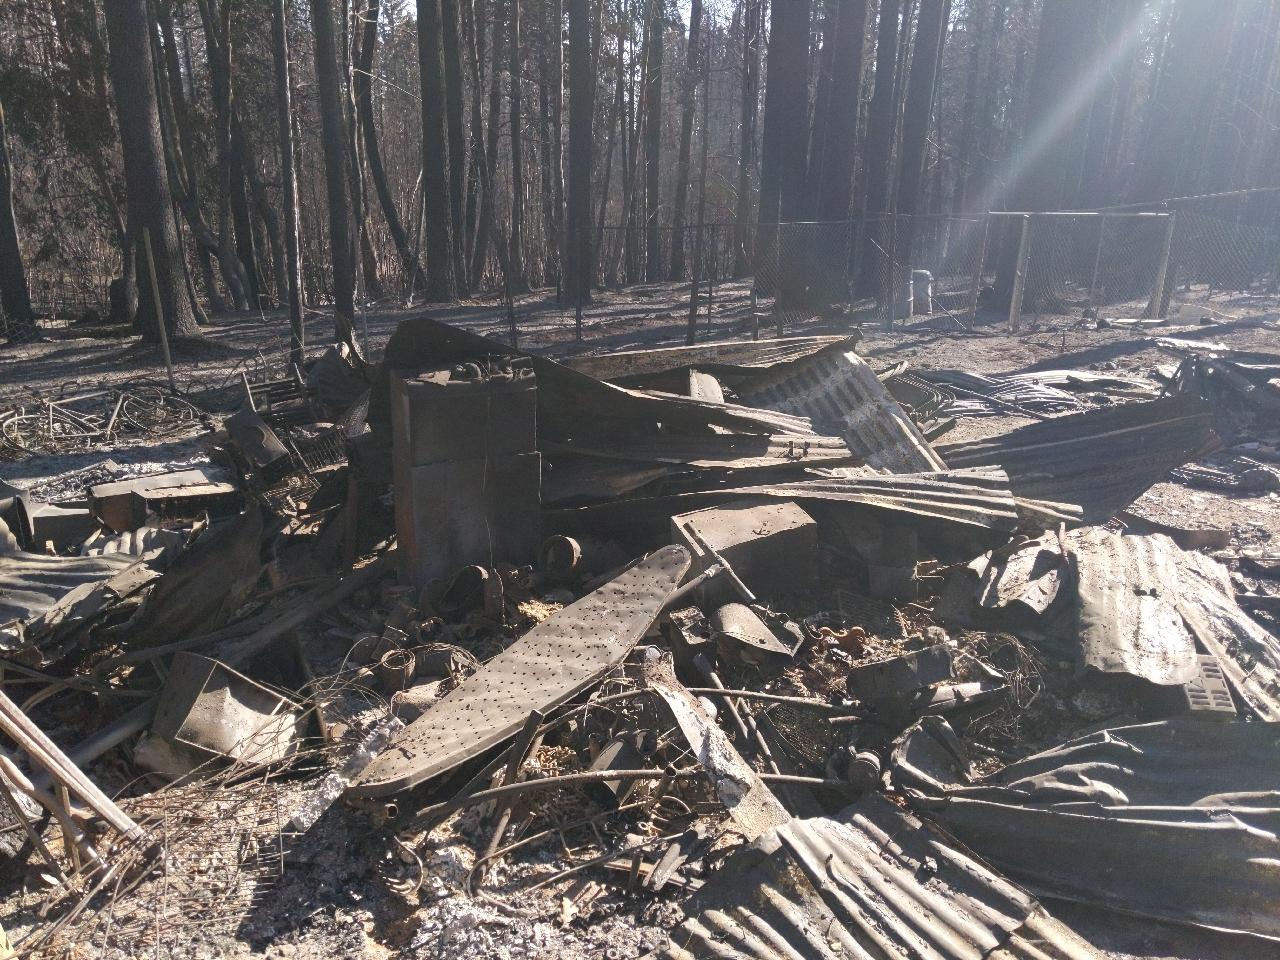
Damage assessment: destroyed